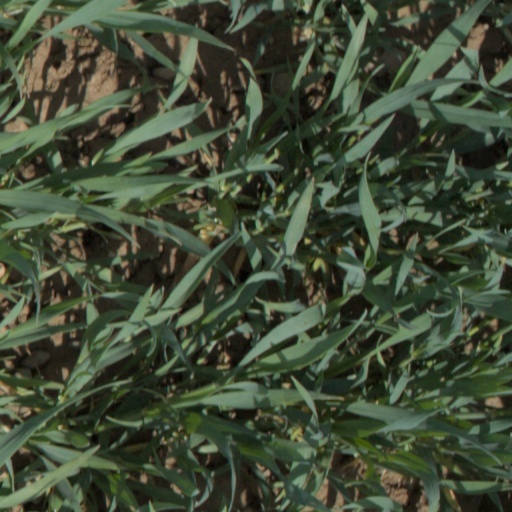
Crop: wheat